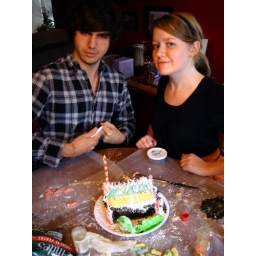
I think the candle was the highlight. We were just thrilled the house was standing all by itself.